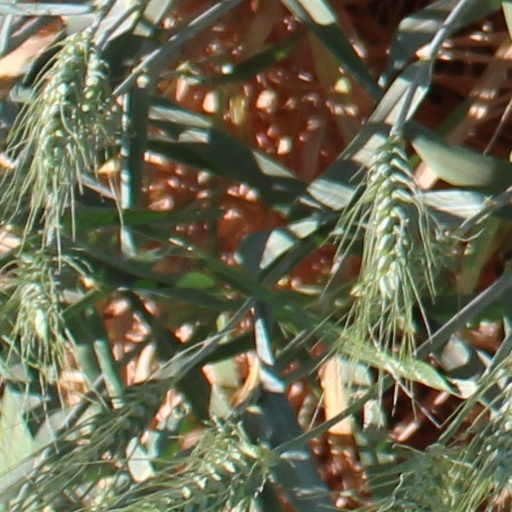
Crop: wheat